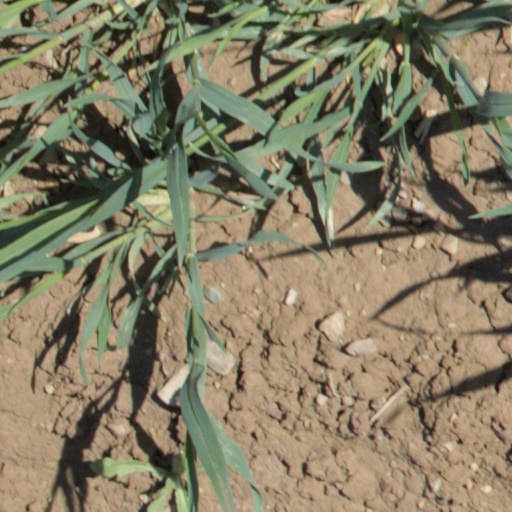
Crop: wheat